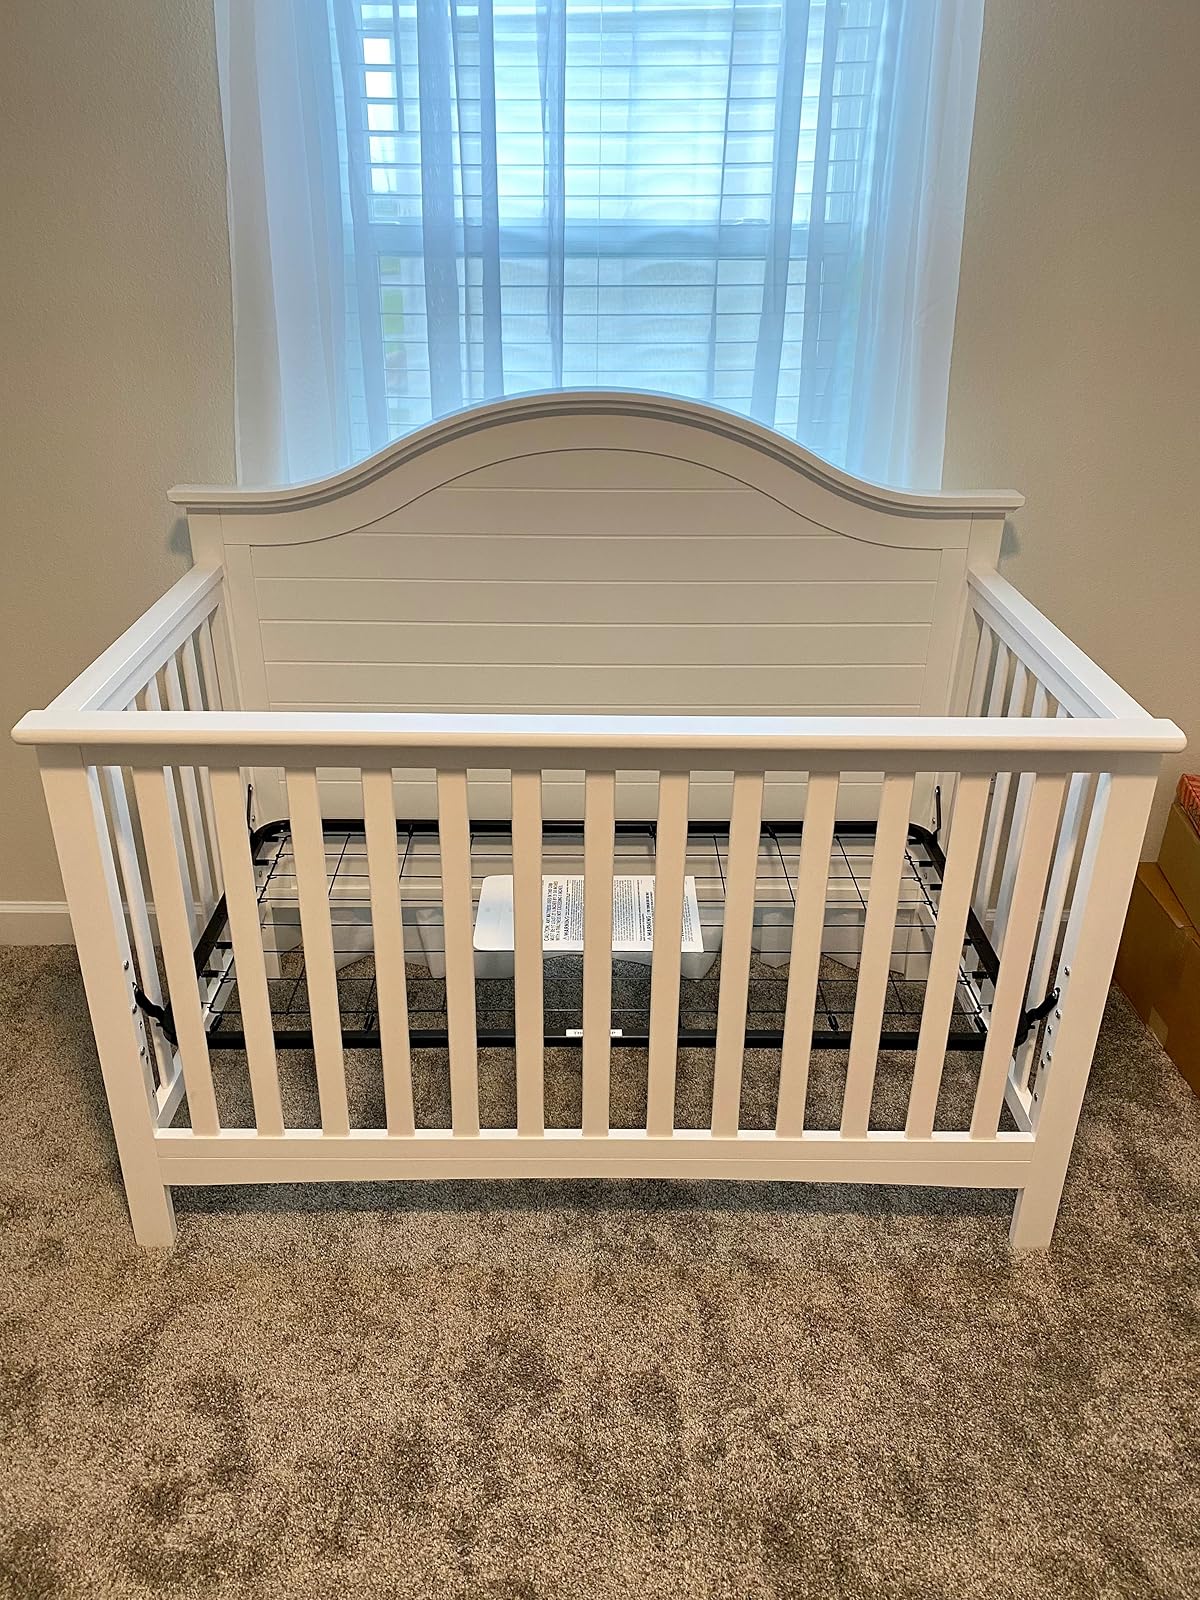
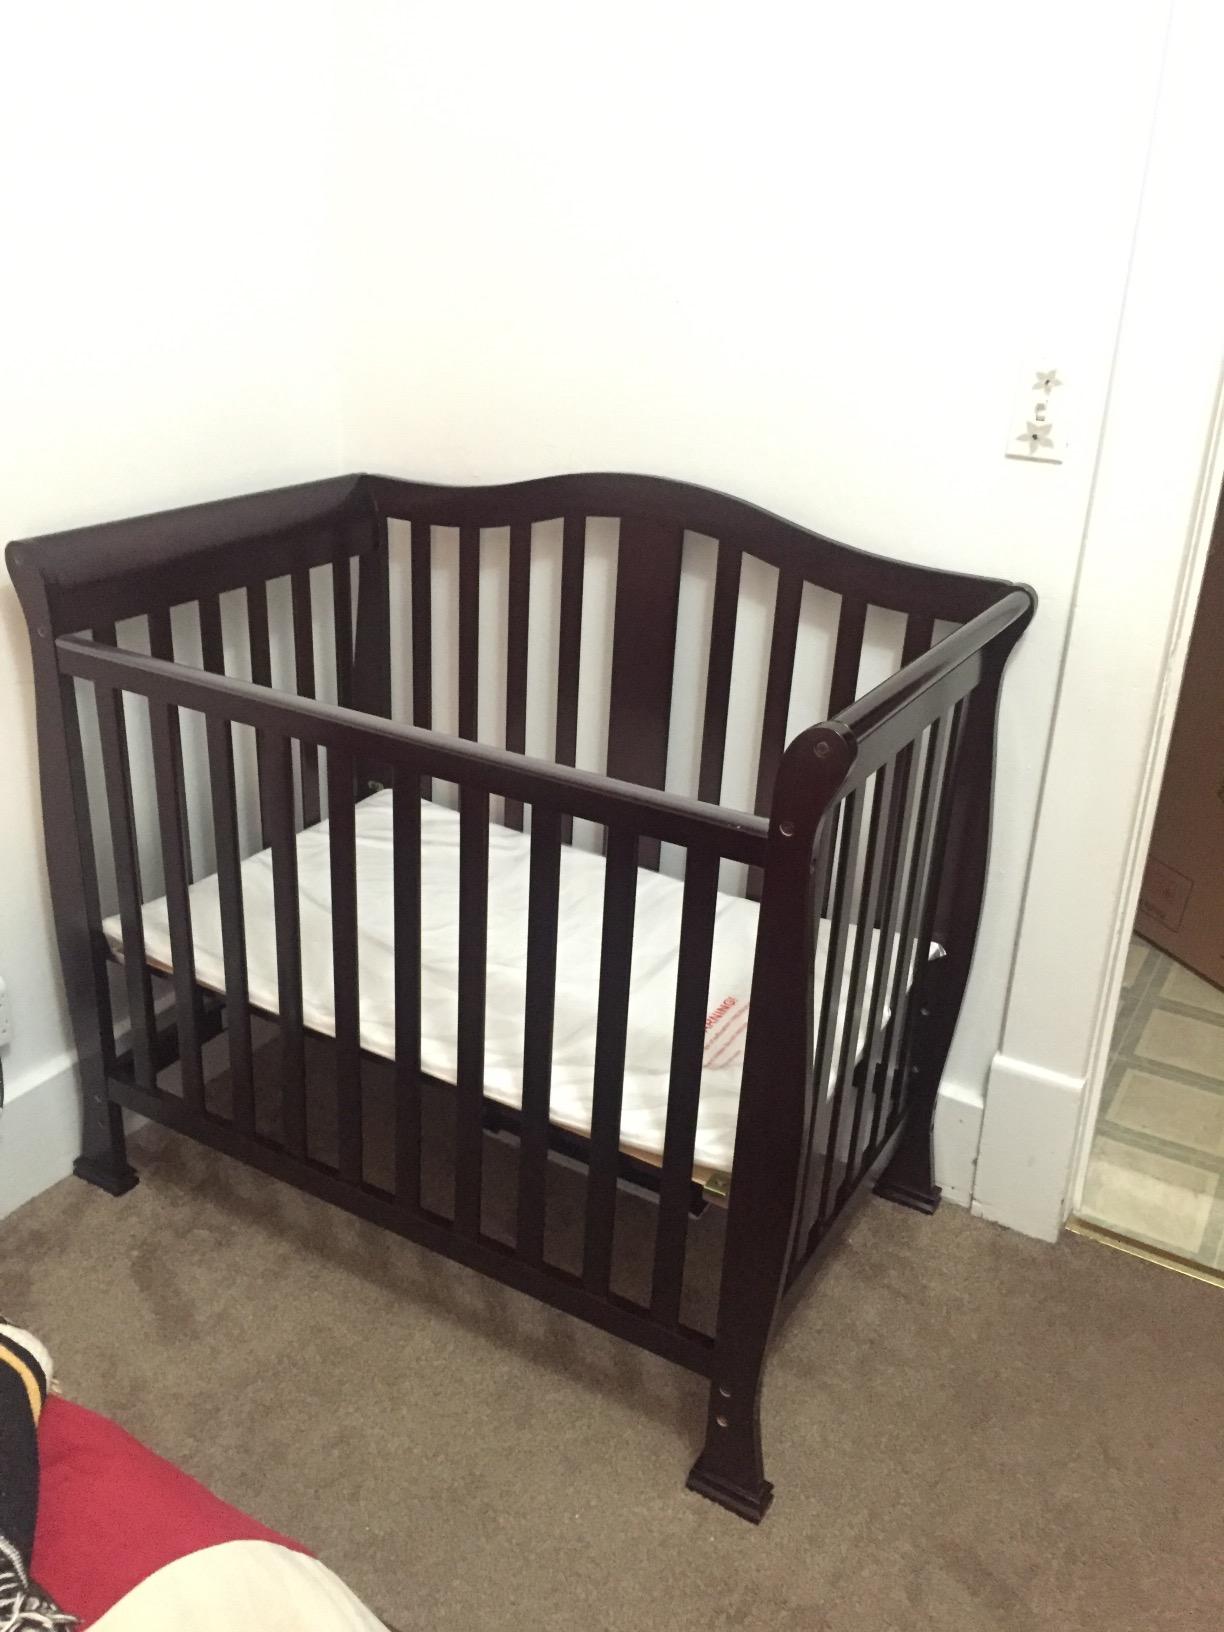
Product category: products_crib
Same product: no